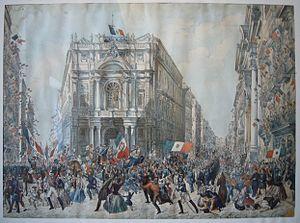
L’expédition des Mille est un épisode du Risorgimento italien survenu en 1860. Un corps de volontaires dirigé par Giuseppe Garibaldi débarque en Sicile afin de conquérir le royaume des Deux-Siciles, gouverné par les Bourbons.
Camillo Paolo Filippo Giulio Benso, comte de Cavour, né à Turin le 10 août 1810 et décédé dans la même ville le 6 juin 1861, est un homme d'État piémontais, important partisan et acteur de l'unité italienne. Il est considéré, avec Giuseppe Garibaldi, Victor-Emmanuel II et Giuseppe Mazzini, comme l'un des « pères de la patrie » italienne.
Le royaume des Deux-Siciles est un État souverain d'Europe du Sud qui a existé de 1816, année de l'unification du royaume de Sicile et du royaume de Naples, jusqu'en 1861, année de l'annexion des Deux-Siciles au jeune royaume d'Italie à la suite de l'expédition des Mille et de la deuxième guerre d'indépendance. Gouverné par quatre rois de la dynastie des Bourbons-Siciles, il s'étendait sur l'Italie du Sud et la Sicile.